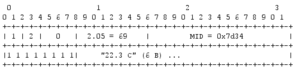
CoAP Reply
CoAP est un protocole de transfert Web optimisé pour les périphériques et réseaux contraints utilisés dans les réseaux de capteurs sans fil pour former l'Internet des objets. Basé sur le style architectural REST, il permet de manipuler au travers d’un modèle d’interaction client-serveur les ressources des objets communicants et capteurs identifiées par des URI en s'appuyant sur l'échange de requêtes-réponses et méthodes similaires au protocole HTTP.